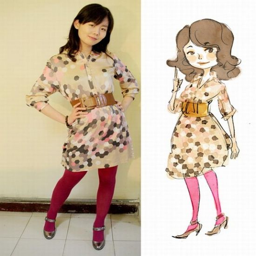
person dresses herself in her drawings ?